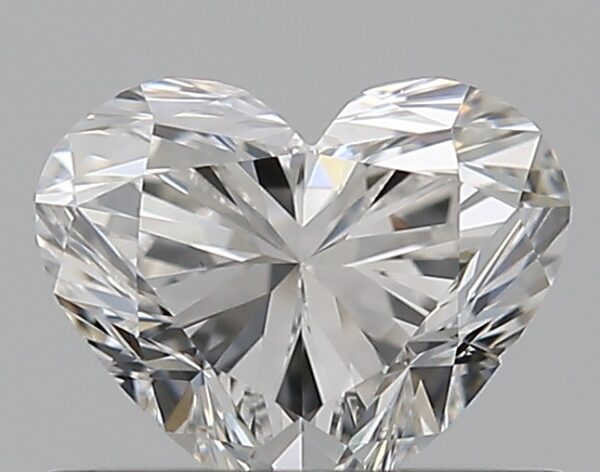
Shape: heart
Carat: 0.5
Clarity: VS2
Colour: G
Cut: VG
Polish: EX
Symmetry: VG
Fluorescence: N
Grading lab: GIA
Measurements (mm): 4.63 x 5.56 x 3.38